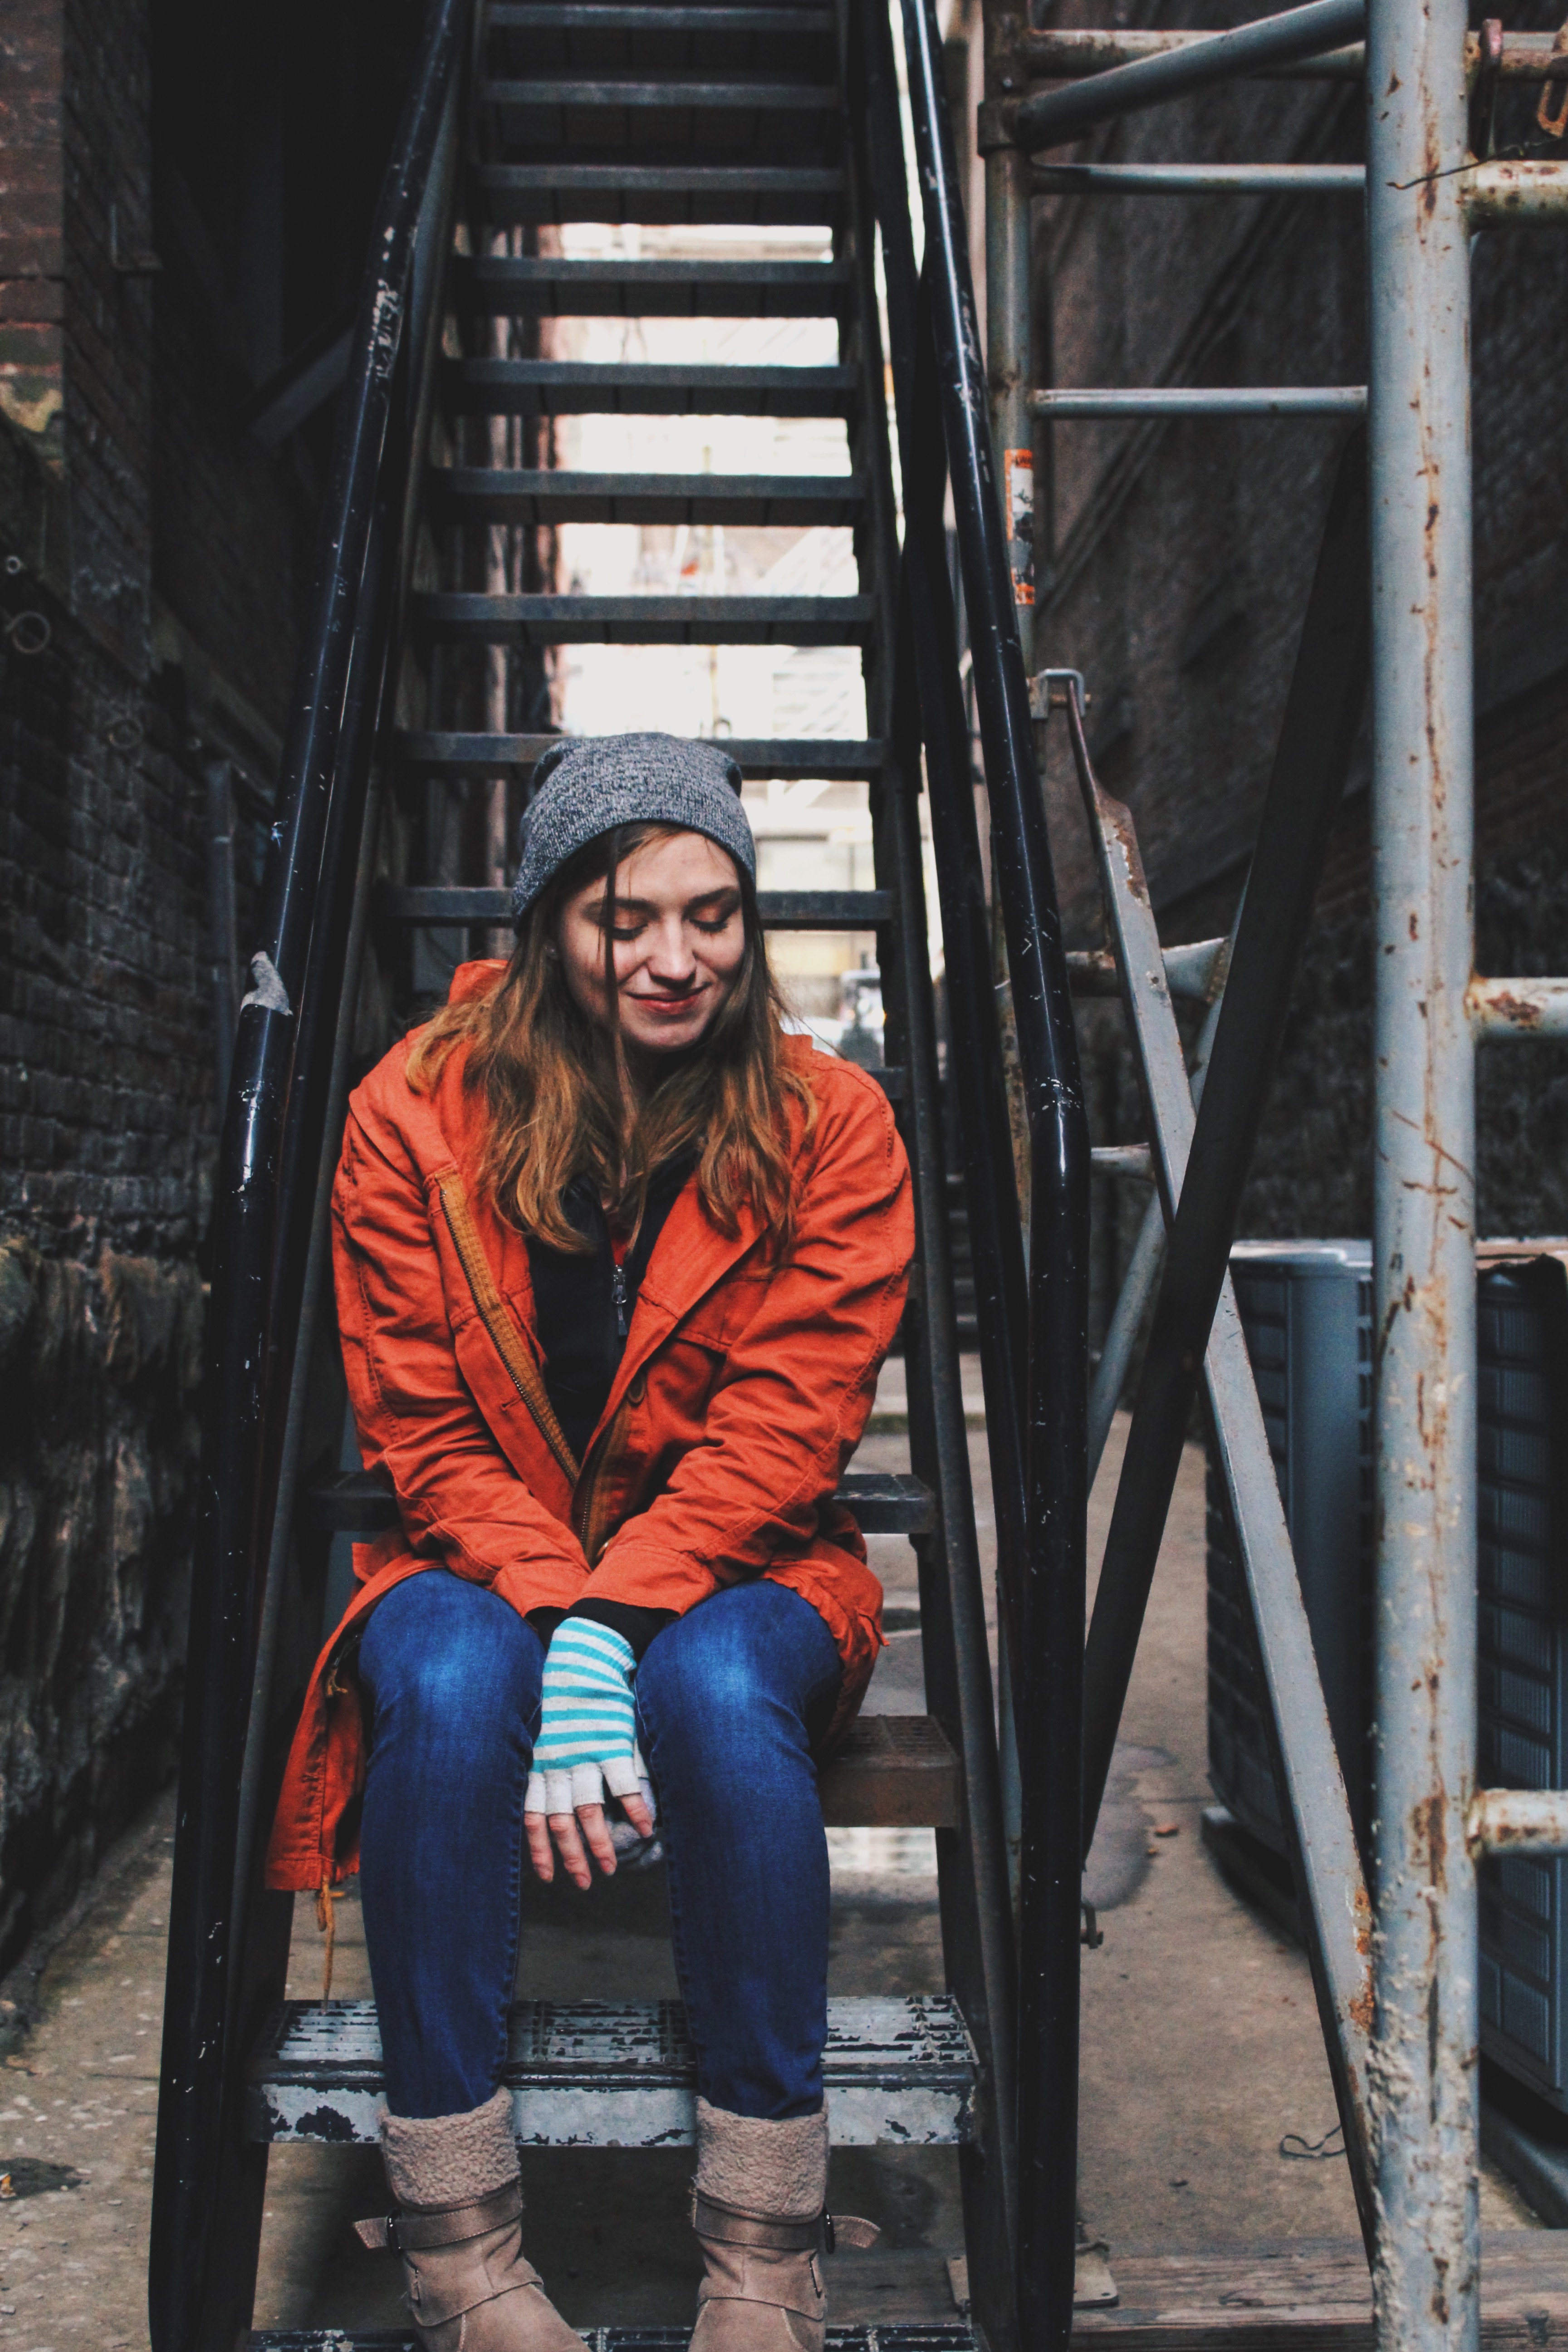
people, street, photograph, image